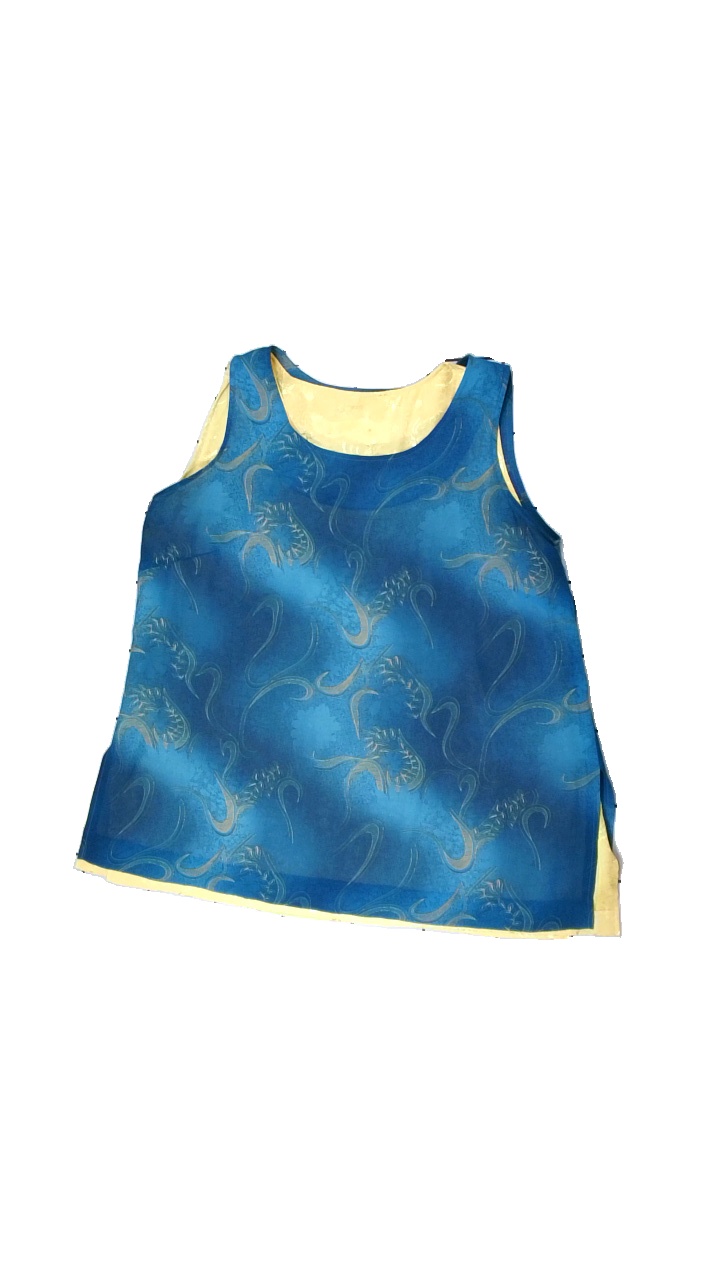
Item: Top (Ladies)
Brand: Missing
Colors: Blue, Yellow
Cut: C-collar
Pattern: Other
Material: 100% polyester, 100% polyester
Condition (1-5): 5
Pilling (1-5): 5
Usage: Reuse
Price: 100-150